Abeokuta South

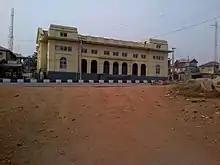
Centenary hall Ake Abeokuta, Ogun State

Abeokuta South is a Local Government Area in Ogun State, Nigeria. The headquarters of the LGA are at Ake Abeokuta.